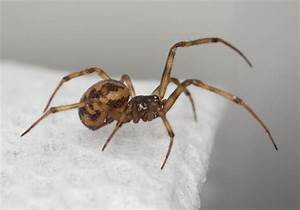
Label: ragno